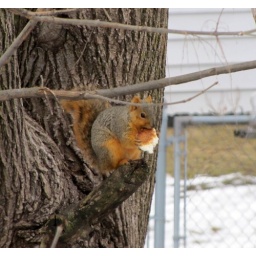
My husband spotted this squirrel in the tree in our backyard